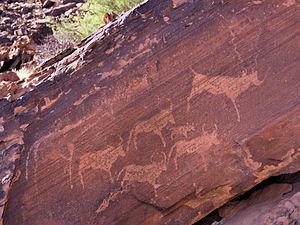
Twyfelfontein ou /Ui-//aes est un site archéologique de Namibie inscrit en 2007 sur la liste du patrimoine mondial.